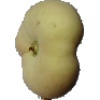
Label: peach_flat